Battle of Muong Khoua

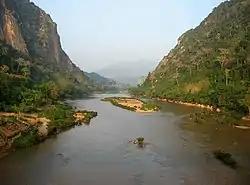
The Nam Ou River in northern Laos

While the French troops from Sop-Nao were making their way via canoe to the mother strong point, Teullier and his forces were feeling what one chronicler referred to as "l'asphyxie par le vide" ("choking-off by creating a void"), the result of a Việt Minh presence in the area. The local villagers no longer spoke to the French, when they had previously been communicative, and the population began leaving; both the farms and the markets were deserted. The French viewed this as an indicator of an imminent enemy attack. Furthermore, the thick jungle and steep slopes isolated the French strong points from all but river and airborne supply. The Việt Minh, on the other hand, were adequately supplied by over 200,000 porters, or coolies. Referred to officially as a "relatively small" force, the 300 "Chasseurs Laotiens" and "handful" of French NCOs and two officers were equipped with three 81-mm and two 60-mm mortars and two machine guns. They were ordered on April 13 to hold for fourteen days by Colonel Boucher de Crévecoeur, who promised air support.